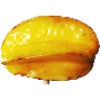
Label: Carambula 1